Describe the emotion expressed in this image:  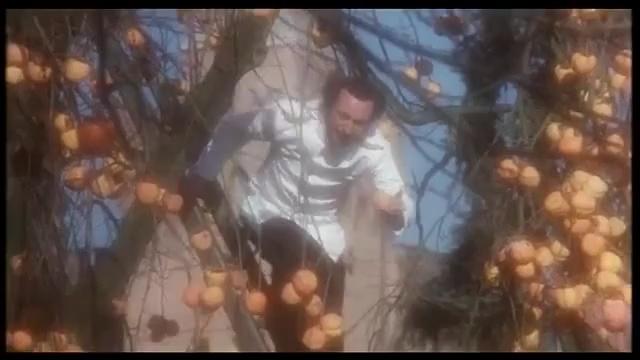
This person displays Pain, valence and arousal with low intensity.